Wada Ei

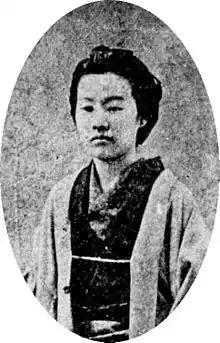
Wada Ei

She was among the daughters of samurai who were recruited in 1873, the sixth year of the Meiji period, from across the nation for practical training over a period of two to three years in the silk production process. They later became trainers in silk manufacture in their own prefectures.